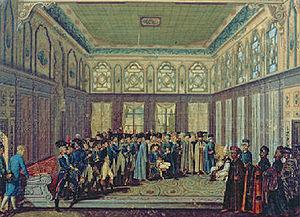
L’alliance franco-ottomane, ou alliance franco-turque, est une alliance établie en 1536 entre le roi de France François Iᵉʳ et le souverain turc de l'Empire ottoman, Soliman le Magnifique. Elle a été mentionnée comme la première alliance diplomatique non idéologique de ce genre entre un empire chrétien et un empire non chrétien. Elle cause cependant un certain émoi dans le monde chrétien, et est qualifiée d'alliance impie, ou d'union sacrilège de la fleur de lys et du croissant. Elle subsiste cependant, dans l'intérêt objectif des deux parties. Cette alliance stratégique et parfois tactique est alors l'une des plus importantes alliances de la France, et dure plus de deux siècles et demi, jusqu'à la campagne d'Égypte, qui voit les troupes napoléoniennes envahir un territoire ottoman en 1798-1801, bien que Bonaparte proclame n'en avoir qu'après les Mamelouks qui selon lui ne sont point soumis au Sultan et se sont révoltés contre son autorité. L'alliance franco-ottomane est également un épisode important des relations entre la France et l'Orient.